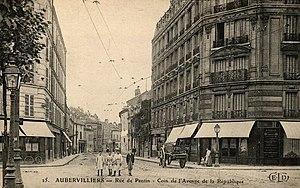
Aubervilliers.Rue de Pantin.Avenue de la République
La rue du Docteur-Pesqué à Aubervilliers, est une voie de circulation du centre de cette ville.